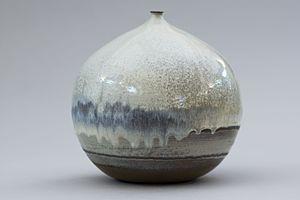
Antonio Lampecco (né en 1932), pièce tournée en terre blanche d’Andenne, émail à base de cobalt-zinc, 1960, H. 24 cm, D. 24 cm, acquisition par la Fédération Wallonie-Bruxelles en dépôt au Musée de la céramique d’Andenne, LAMD003-APC.27289/3 This is a file created at the museum: Ceramic Museum in Andenne
Le musée de la céramique, situé dans la ville belge d’Andenne, présente une vaste collection de céramiques datant de l’époque gallo-romaine à nos jours retraçant près de 2000 ans d’activité autour de la derle, argile blanche de grande qualité très présente dans le sous-sol de la région. Il fut créé en 1933 et est aujourd’hui situé rue Charles Lapierre depuis 1960.